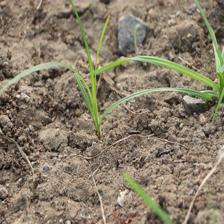
Label: Grass